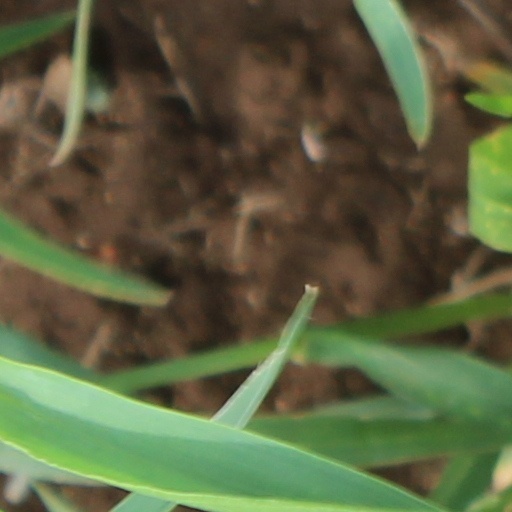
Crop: wheat